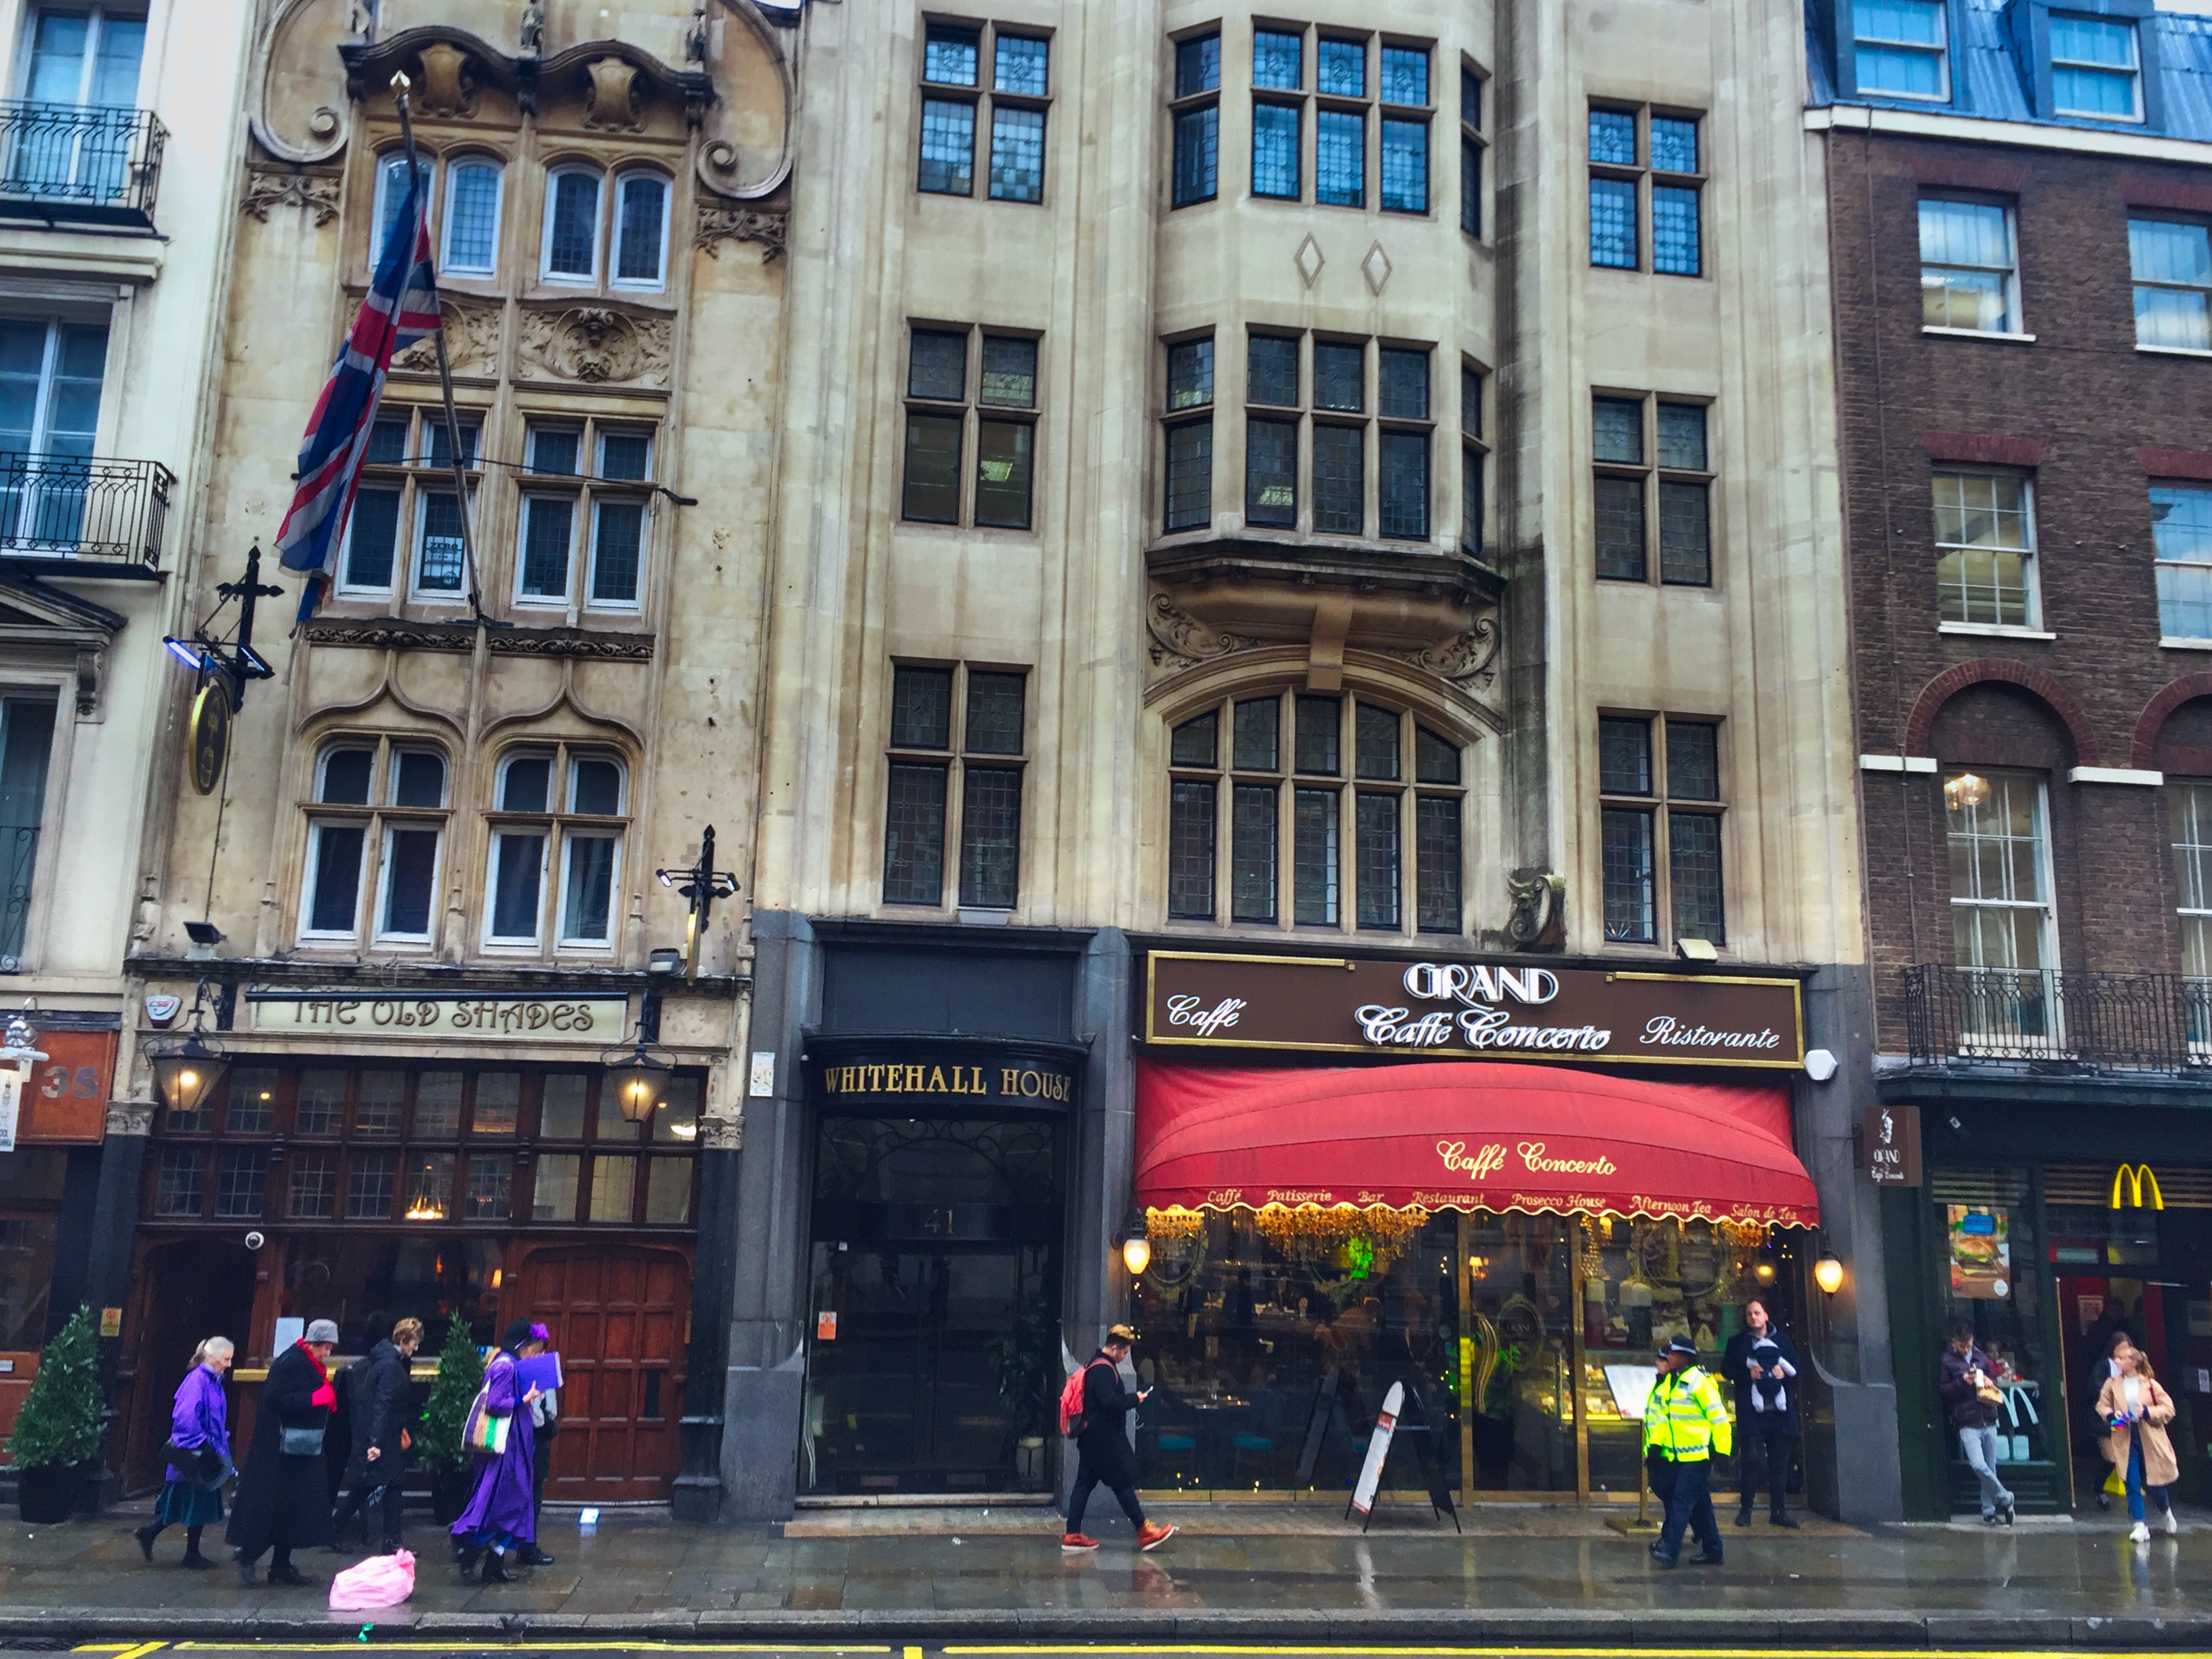
pedestrian, architecture, road, street, town, city, cityscape, downtown, plaza, landmark, facade, tourism, infrastructure, town square, neighbourhood, urban area, human settlement